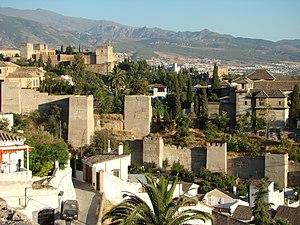
Les villes d'Espagne se concentrent dans deux zones : l'aire urbaine de Madrid et d'autres villes comme Séville, Saragosse, Murcie, Valladolid ou Cordoue et les côtes, qui comptent des villes comme Barcelone, Valence, Malaga, Bilbao, Murcie, Palma de Majorque, Gijón, Las Palmas de Grande Canarie, La Corogne, Alicante, Cadix, ou Santander.